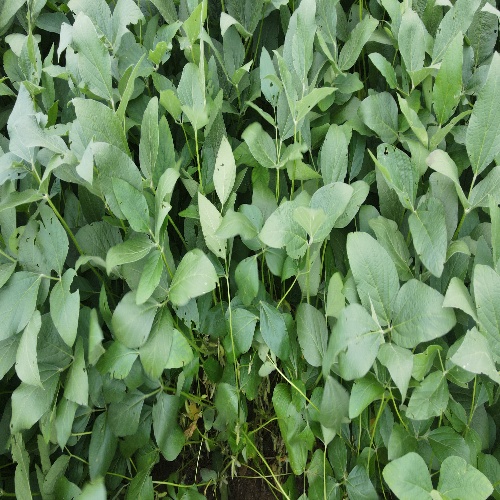
Label: Caterpillar